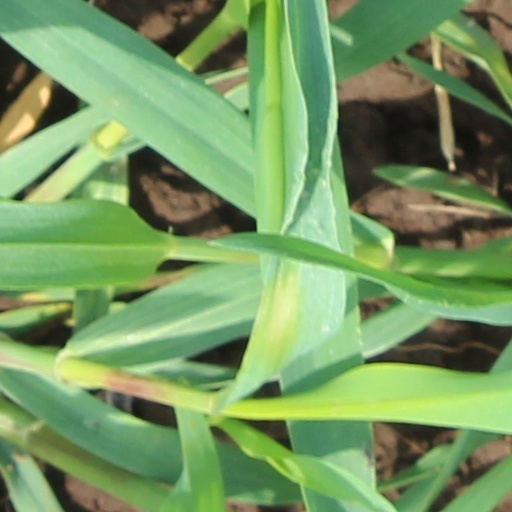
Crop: wheat